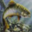
Label: trout